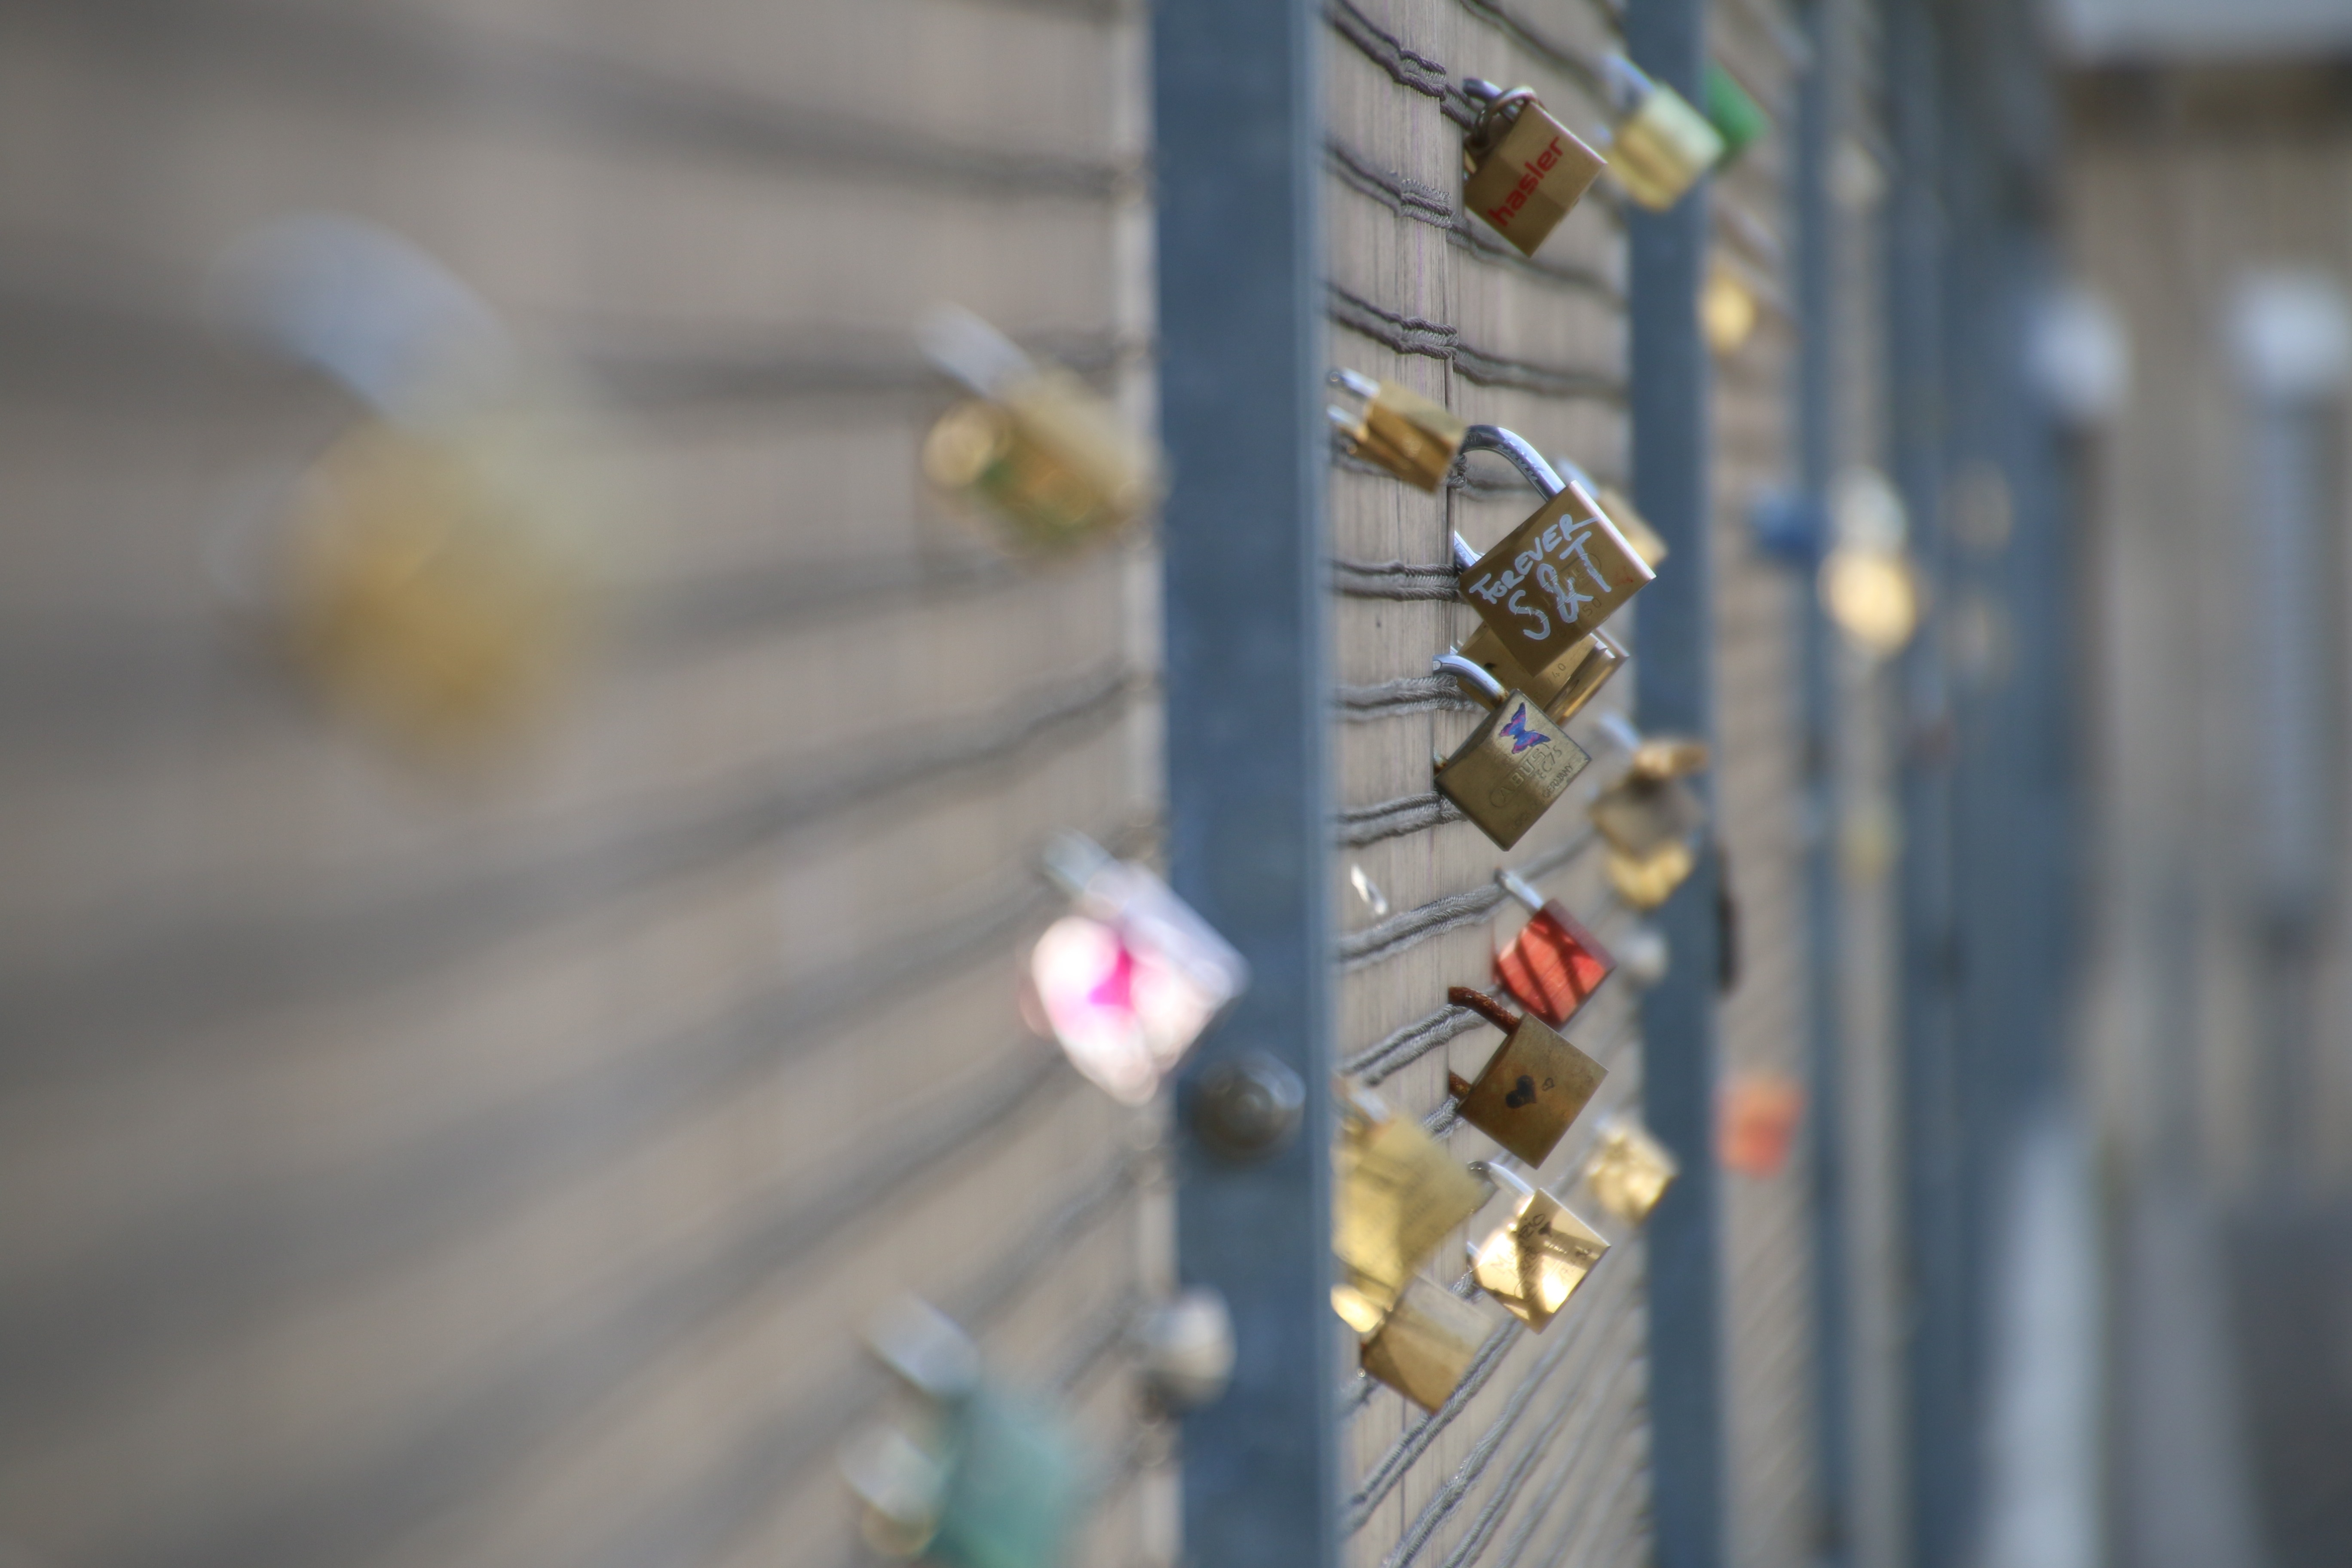
water, branch, open, winter, bird, flower, spring, reflection, color, key, metal, castle, blue, together, close, wedding, security, season, forever, access, secret, federal government